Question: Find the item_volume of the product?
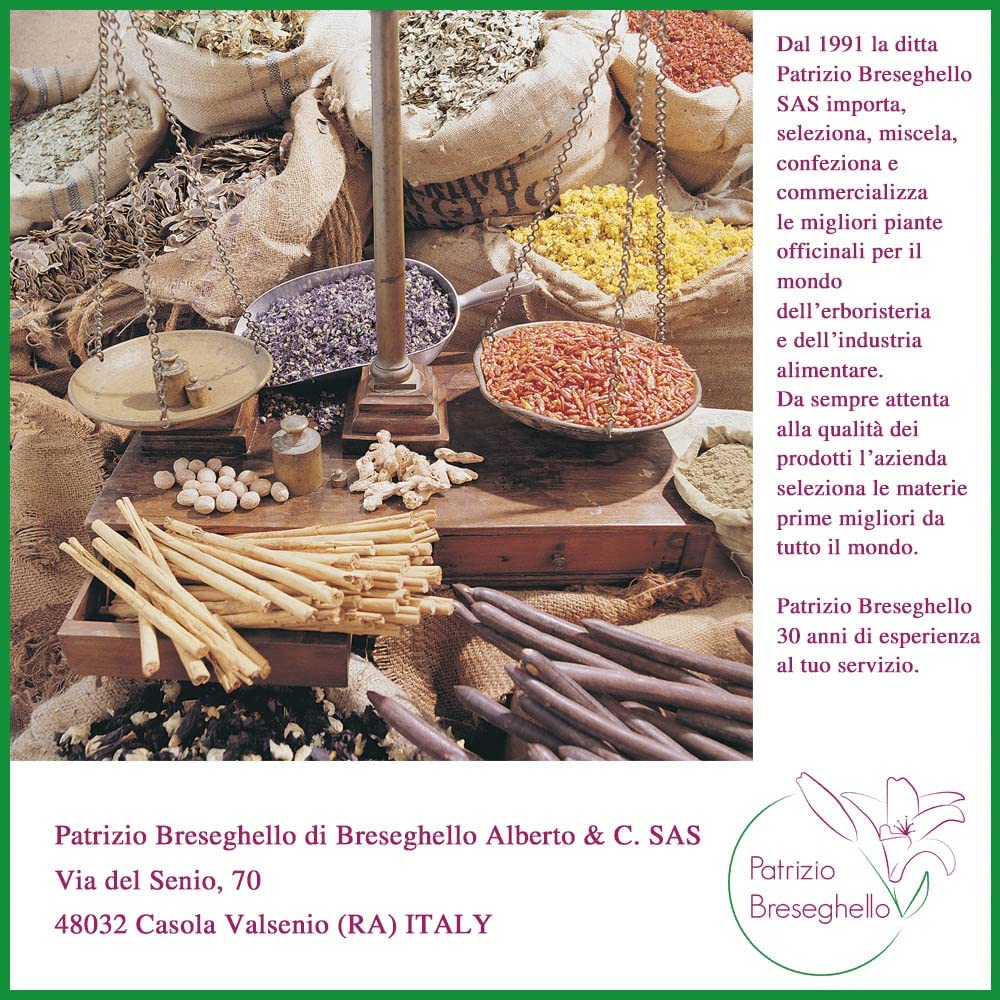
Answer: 30.0 gallon